The Dark Crystal

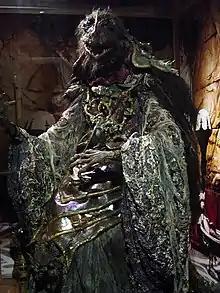
The original Skeksis costume skekUng on display at the Center for Puppetry Arts in Atlanta, Georgia, United States.

Brian Froud was chosen as concept artist after Henson saw one of his paintings in the book "Once upon a time". The characters in the film are elaborate puppets, and none are based on humans or any other specific Earth creature. Before its release, "The Dark Crystal" was billed as the first live-action film without any humans on screen, and "a showcase for cutting-edge animatronics".